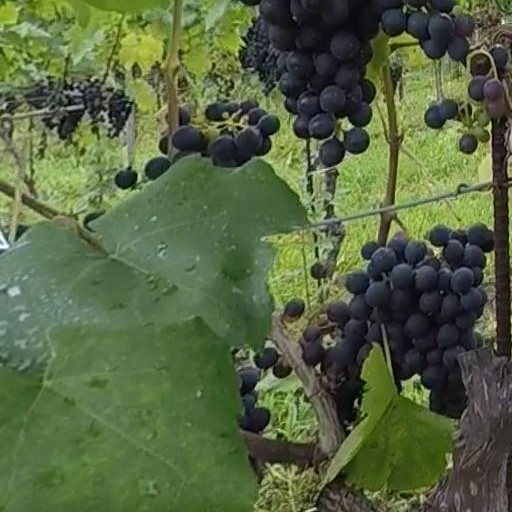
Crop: grape